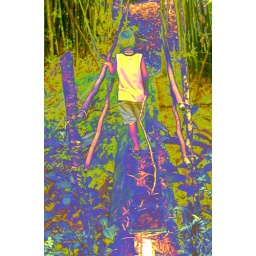
picture yourself in a boat on a river